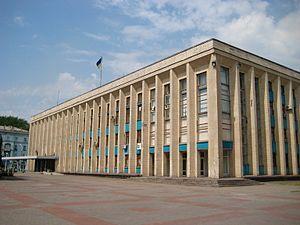
Kamianske est une ville industrielle de l'oblast de Dnipropetrovsk, en Ukraine. Sa population s'élevait à 240 477 habitants en 2020.